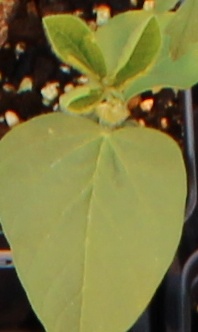
Label: Soybean